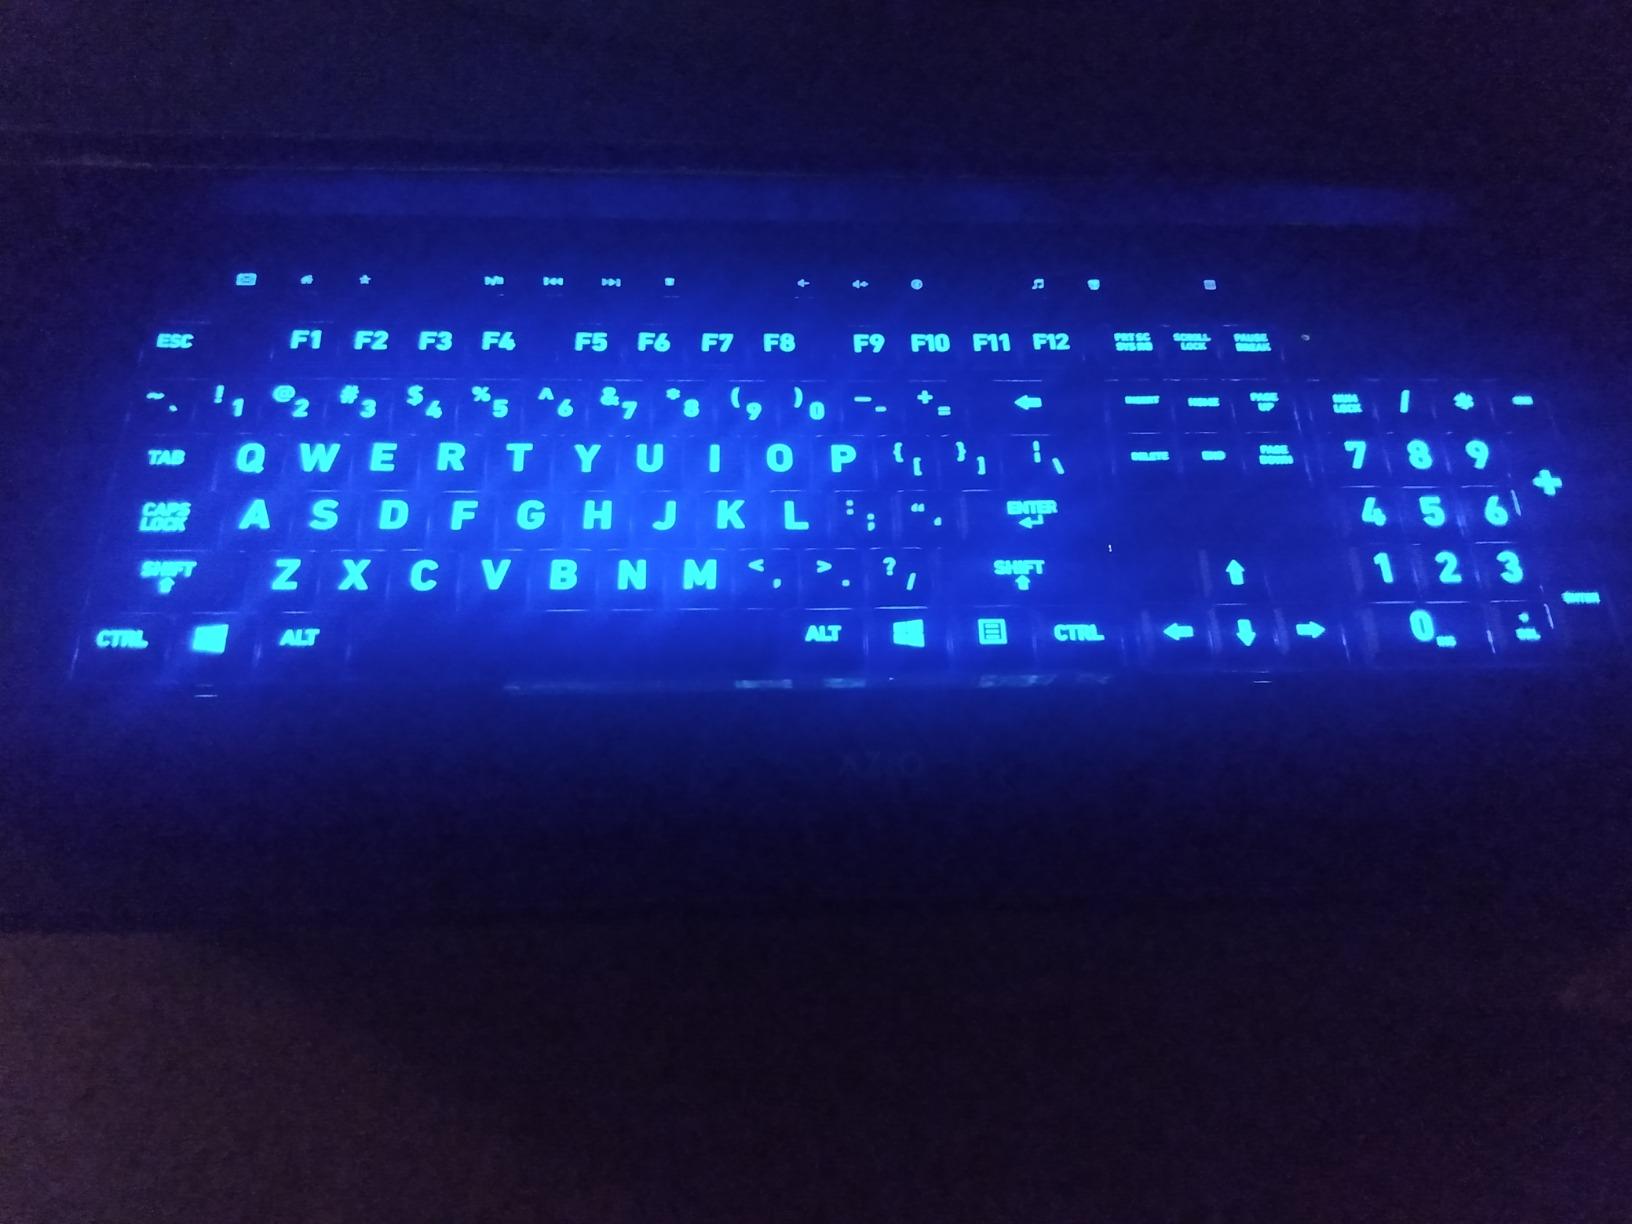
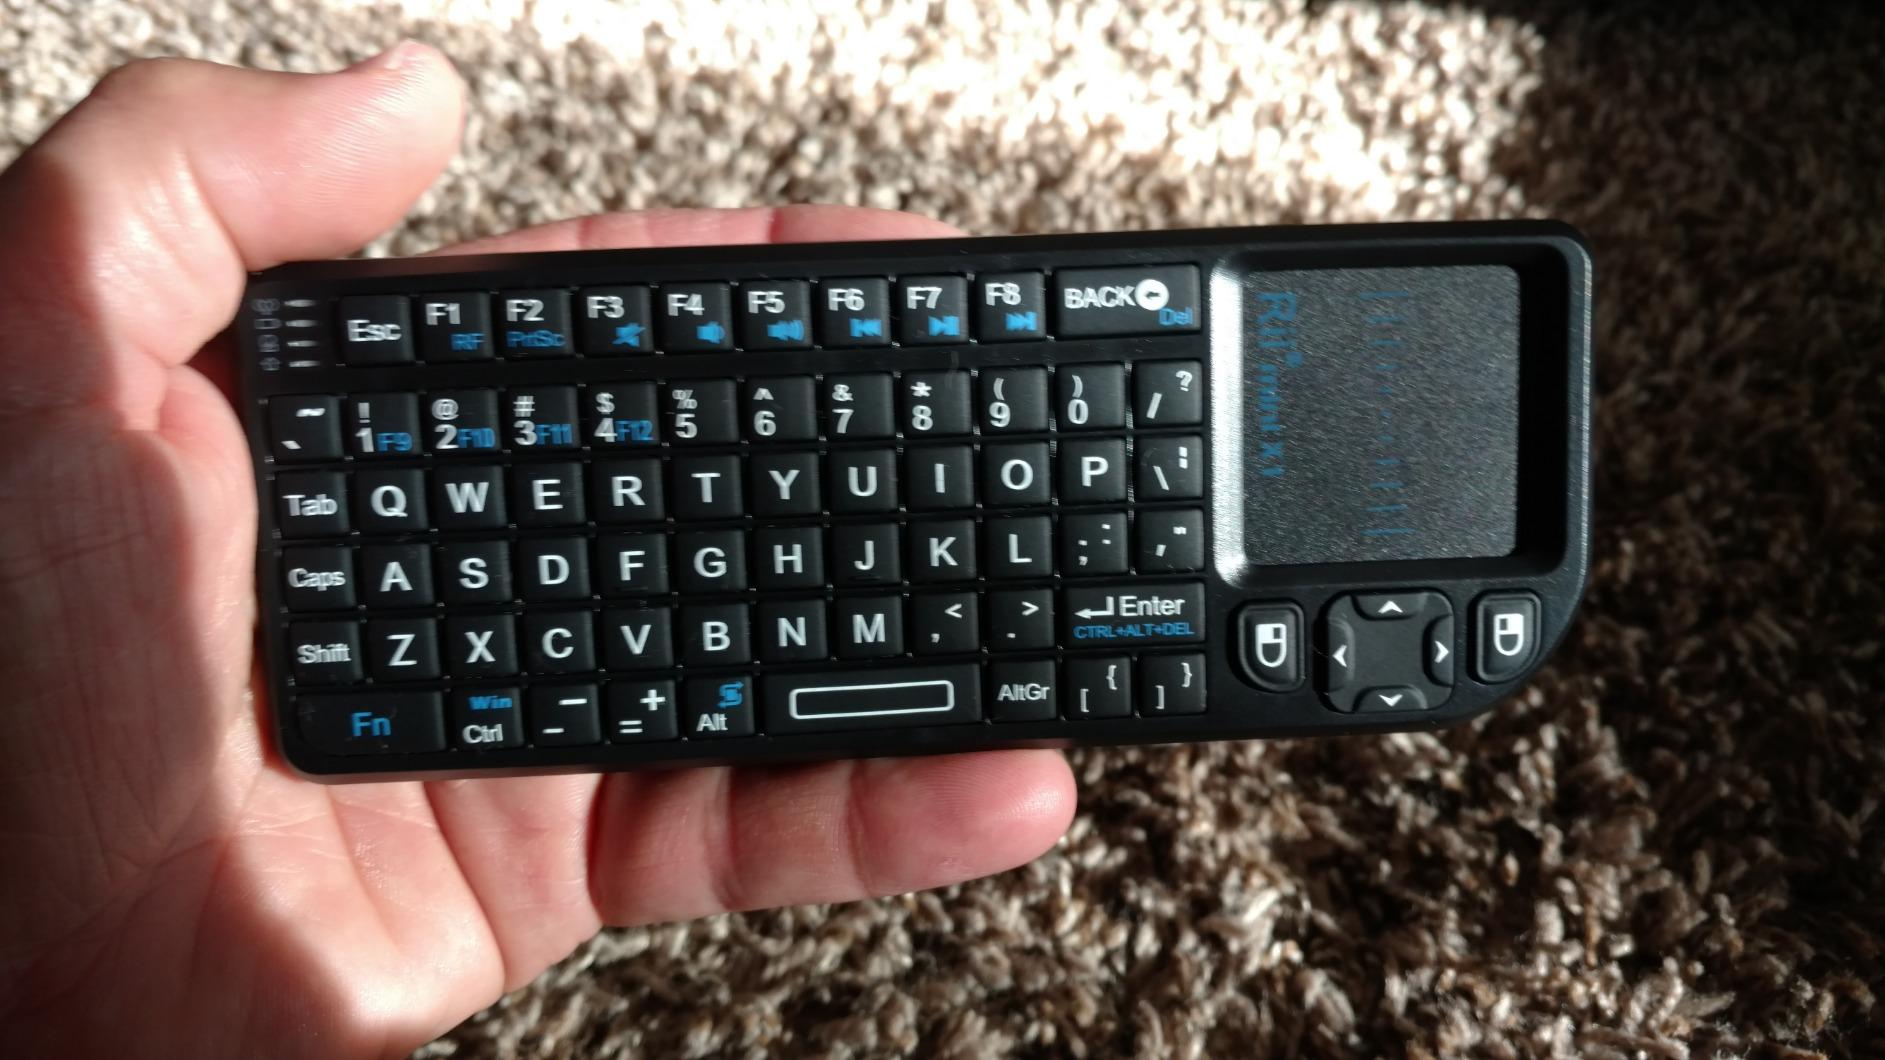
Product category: keyboard
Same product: no